Vladimir Nabokov

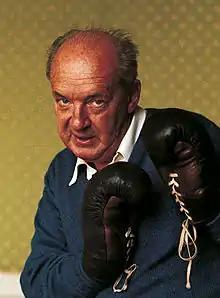
Nabokov in the 1960s

After the great financial success of "Lolita", Nabokov returned to Europe and devoted himself to writing. In 1961, he and Véra moved to the Montreux Palace Hotel in Montreux, Switzerland, where he remained until the end of his life. From his sixth-floor quarters, he conducted his business and took tours to the Alps, Corsica, and Sicily to hunt butterflies.